James H. Wakelin Jr.

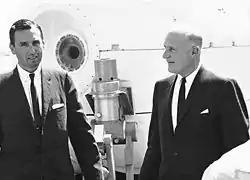
James H. Wakelin Jr. (right) at the commissioning of the DSV "Alvin", June 5, 1964.

James Henry Wakelin Jr. (May 6, 1911 – December 21, 1990) was a United States physicist, oceanographer, and businessman who served as Assistant Secretary of the Navy (Research and Development) from 1959 to 1964.